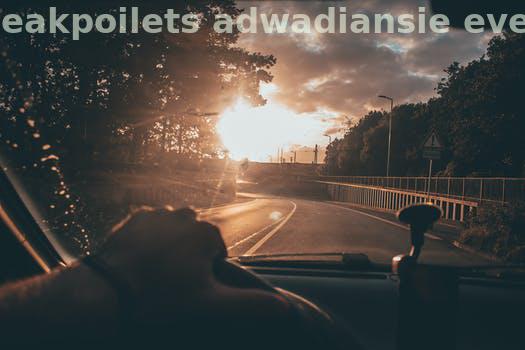
Label: Watermark